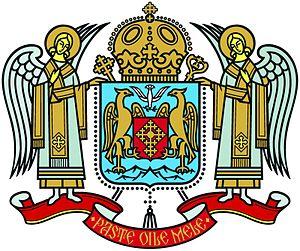
L’Église orthodoxe aussi connue sous le nom d'Église des sept conciles ou encore Communion orthodoxe ou Église orthodoxe orientale, est, avec environ 260 millions de baptisés dans le monde, la troisième plus grande confession du christianisme, après l'Église catholique et l'ensemble des confessions protestantes.
L’Église orthodoxe roumaine est une juridiction autocéphale de l'Église orthodoxe. Son Patriarche porte le titre d'« Archevêque de Bucarest, Métropolite de Munténie et Dobrogée, Locum Tenens de Césarée de Cappadoce, Patriarche de toute la Roumanie et président du Saint Synode, avec résidence à Bucarest ».